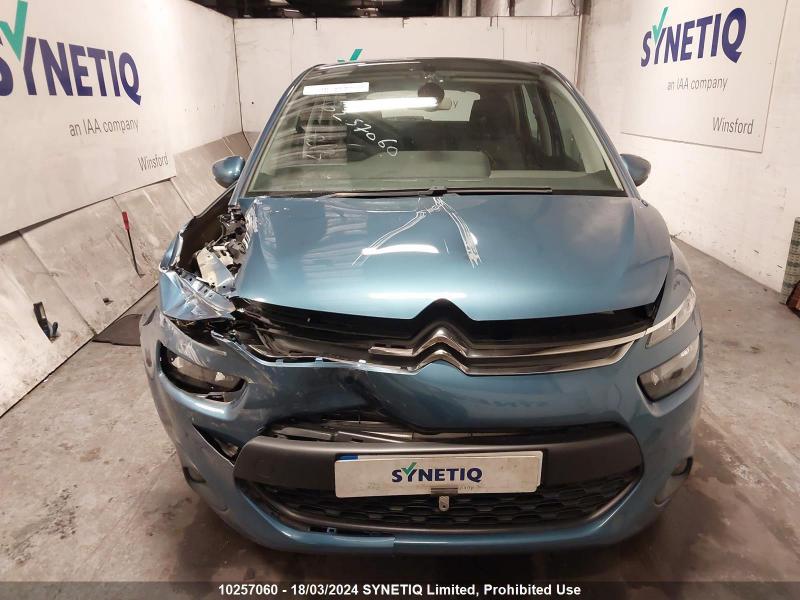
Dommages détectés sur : plaque d'immatriculation avant, pare-choc avant, feu avant gauche, capot, aile avant gauche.
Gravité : majeur